Donna Vekić

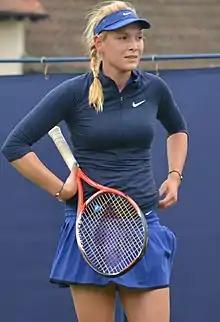
Vekić at the 2016 Aegon International Eastbourne

Vekić began the year as world No. 81. After a bad start into the new season, she beat Louisa Chirico at Indian Wells but lost in the second round to Zarina Diyas. After her ranking dropped to No. 177, she entered the Lale Cup in Istanbul as the top seed but lost in the quarterfinals to the sixth seed, Margarita Gasparyan. She lost in the first round of the Marrakesh Grand Prix, and in the second round of the Madrid Open.